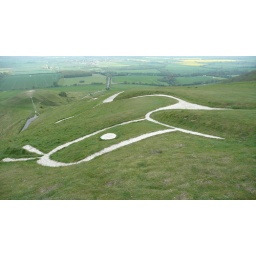
The white horse with dragon hill in the background